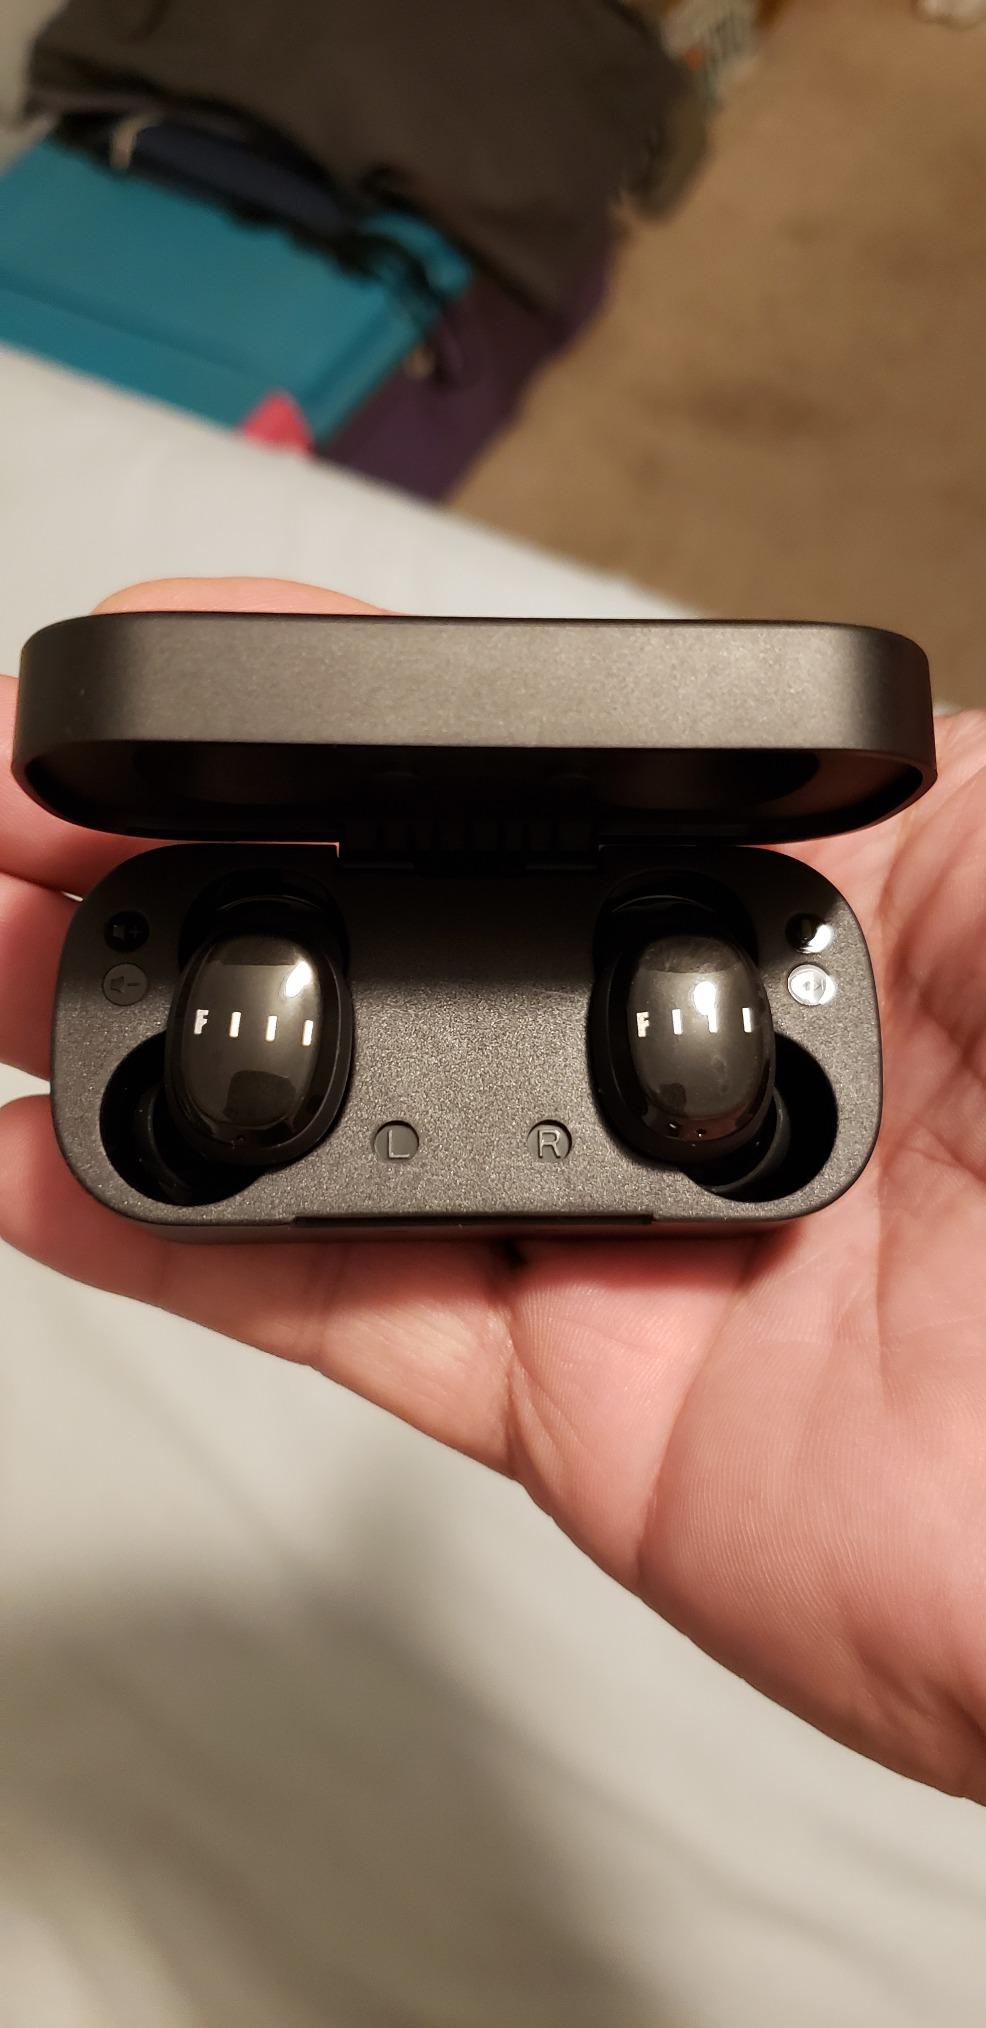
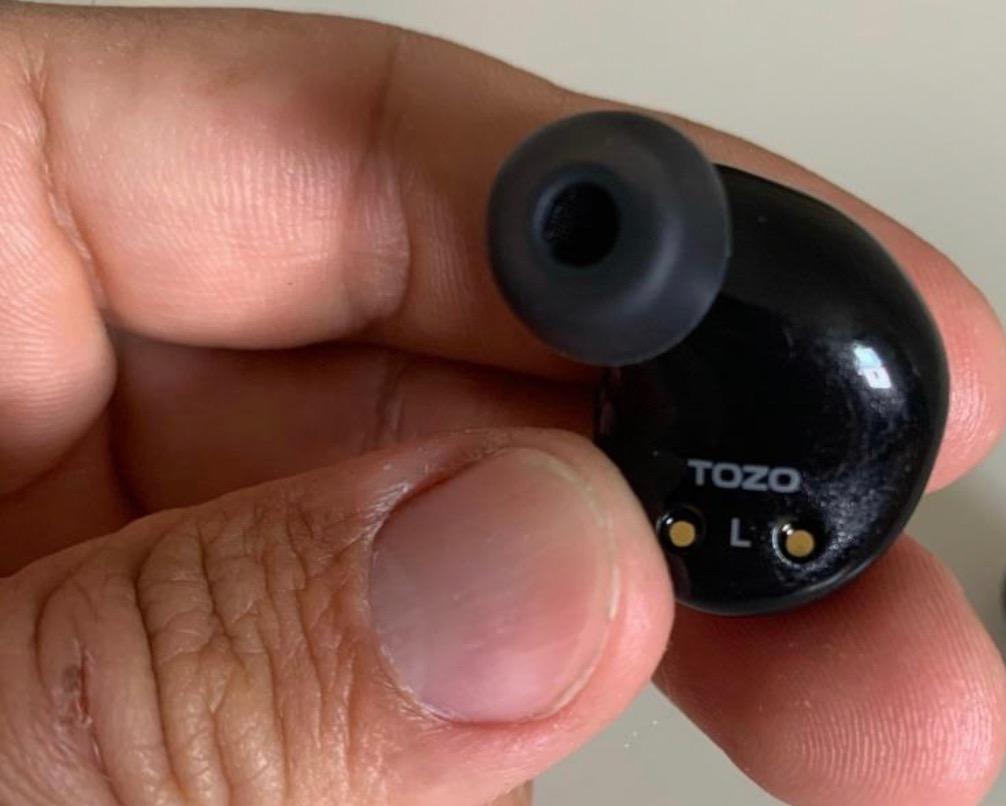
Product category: earbuds
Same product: no